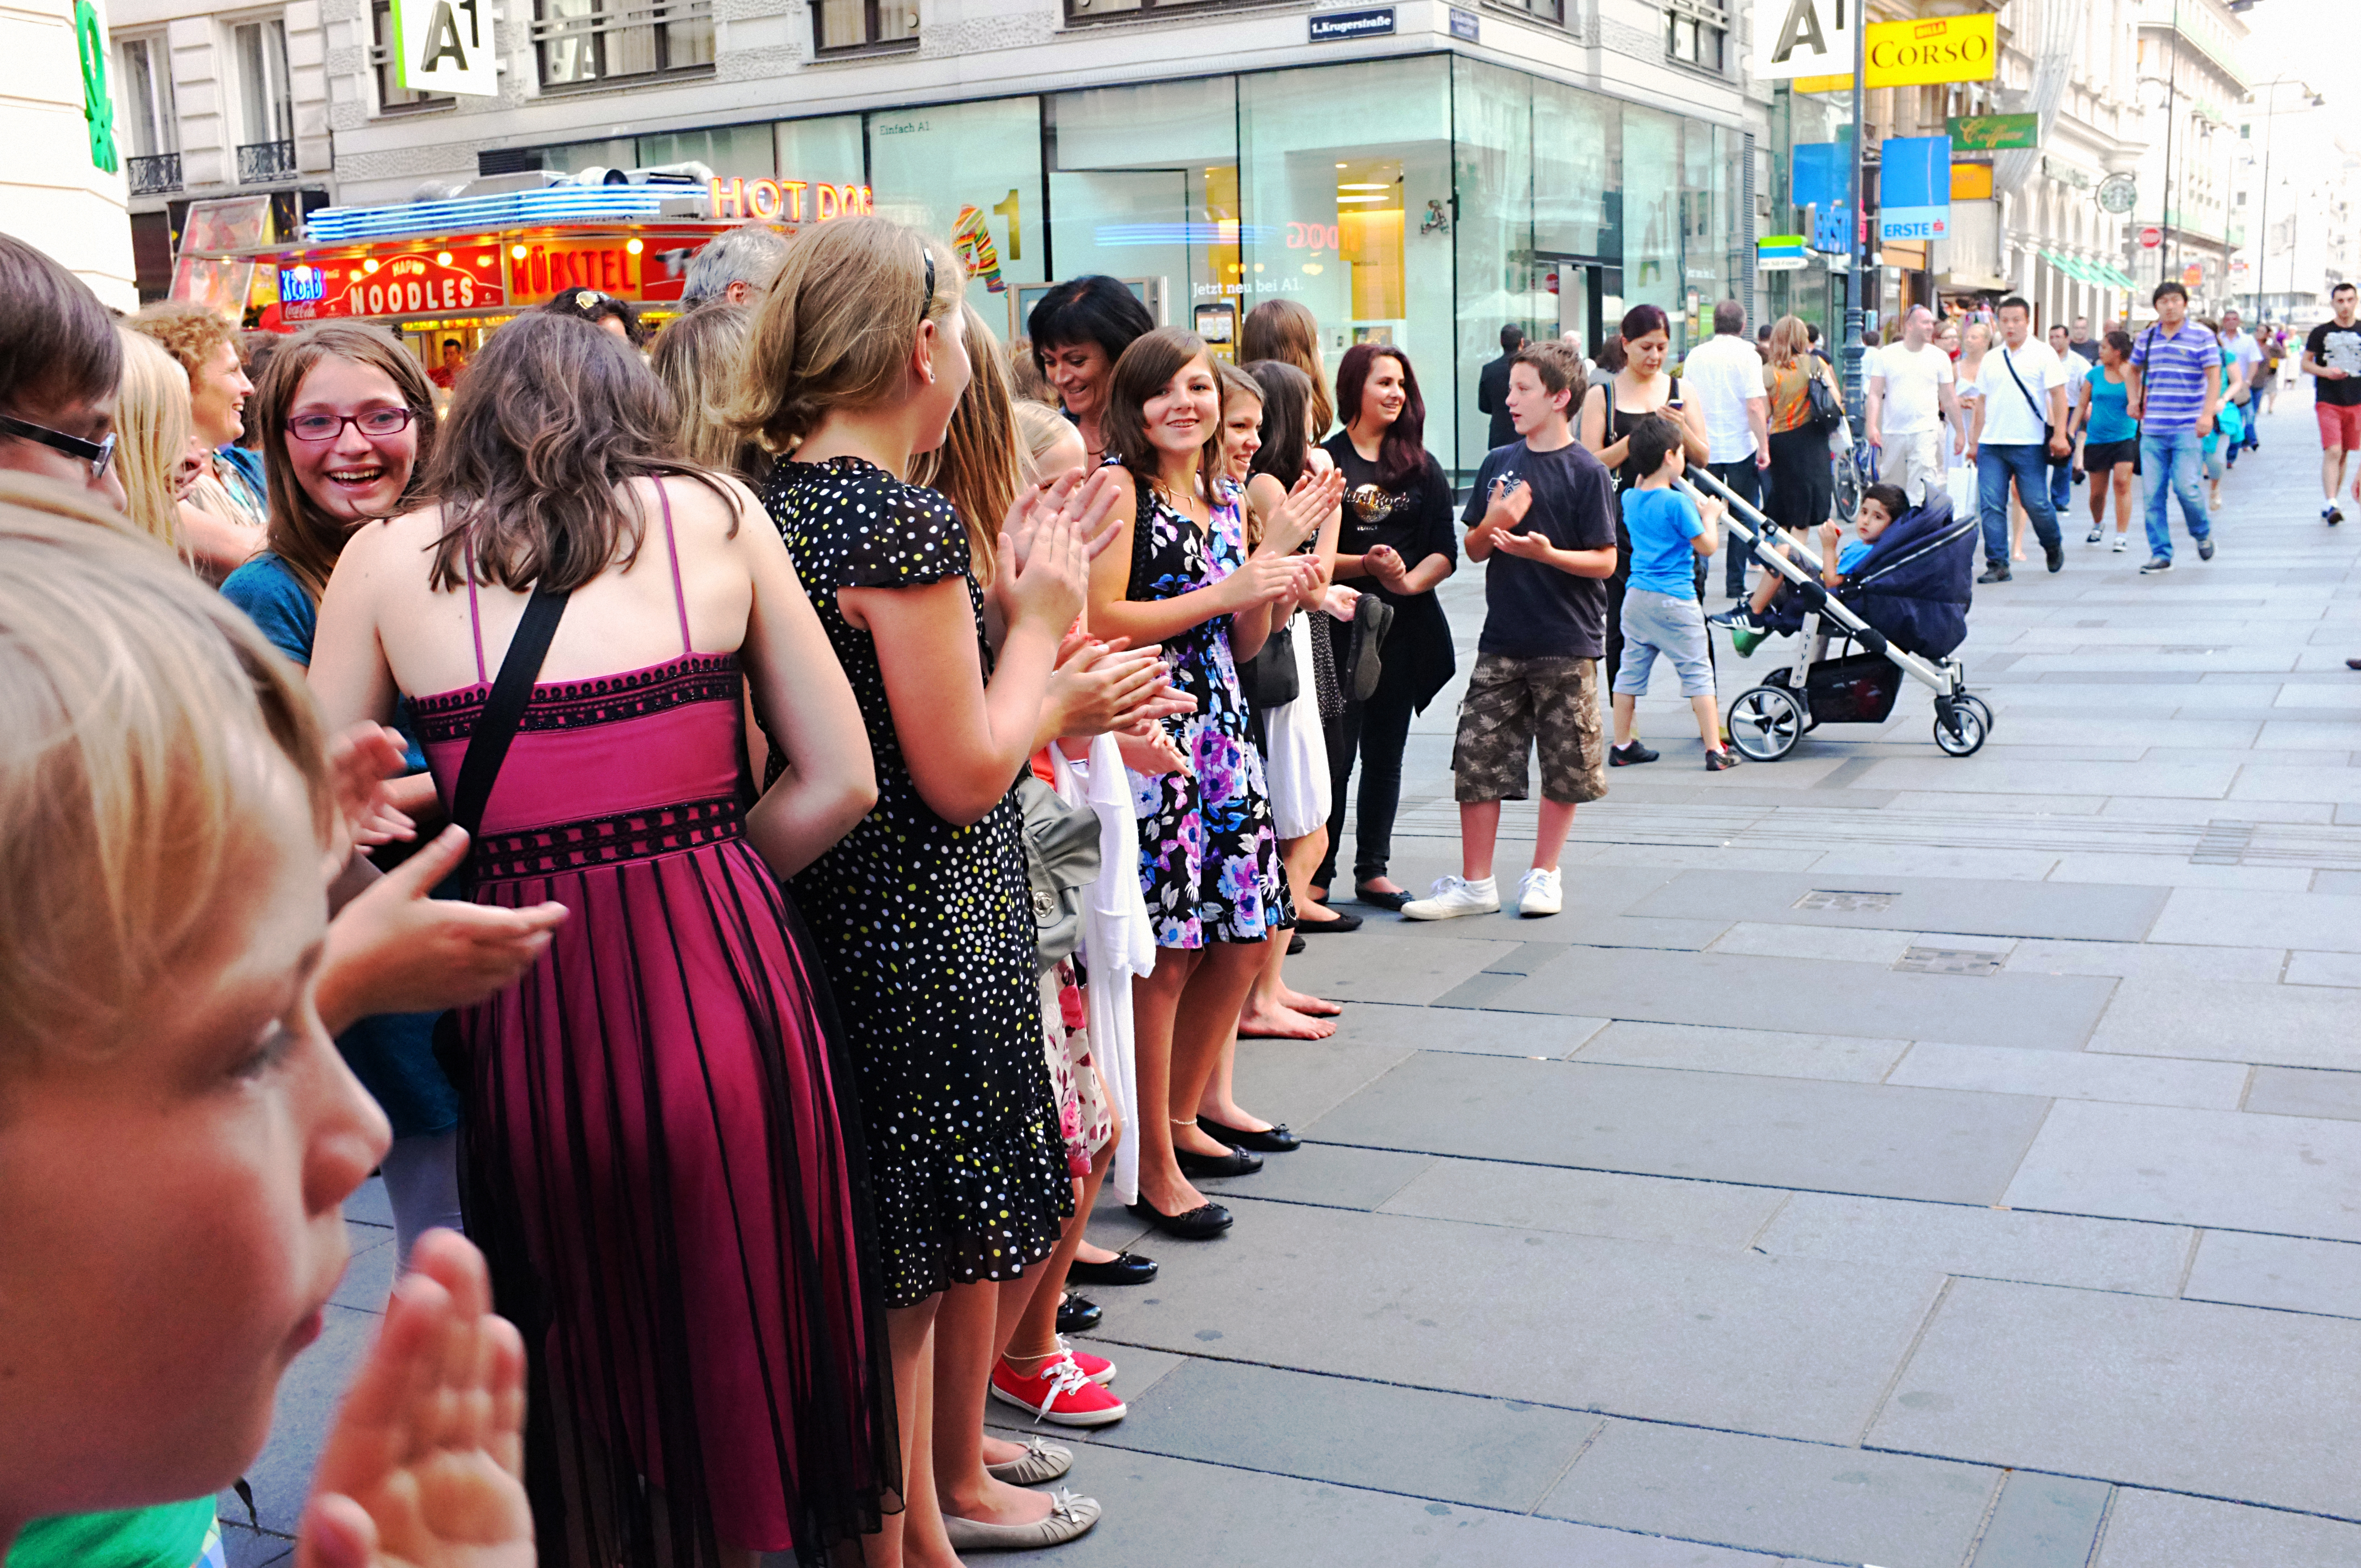
street, urban, crowd, fujifilm, fashion, festival, vienna, x100, fuji, wien, finepixx100